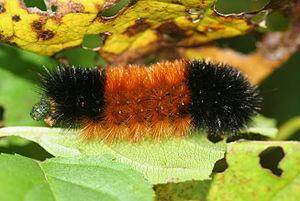
L'Isia isabelle est une espèce d'insectes lépidoptères, un papillon de nuit de la famille des Arctiidae présent en Amérique du Nord. Il est le seul représentant de son genre sur le continent.